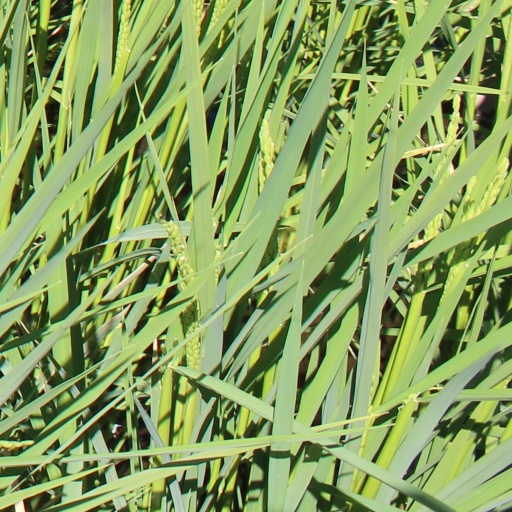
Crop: rice